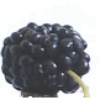
Label: Mulberry 1